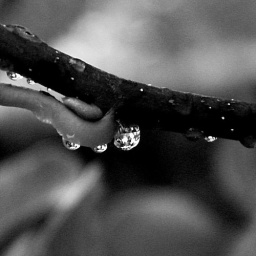
Leaves in black and white - Drops